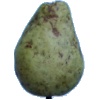
Label: pear_stone